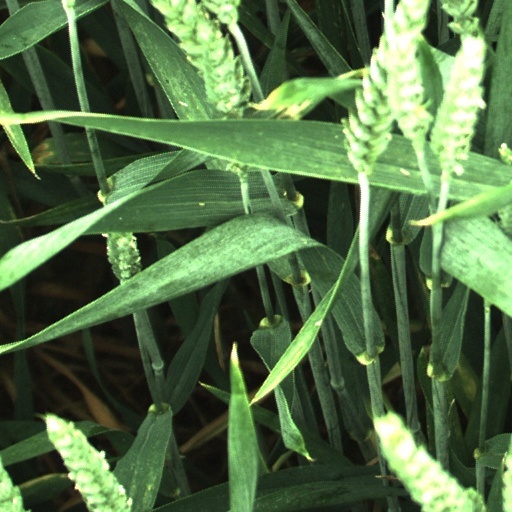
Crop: wheat